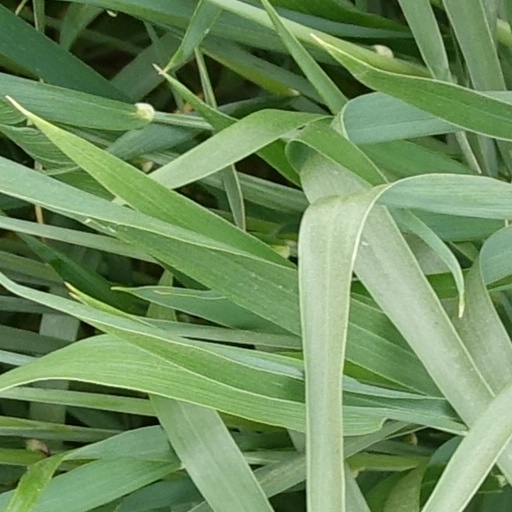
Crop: wheat